Edward Clancy (cardinal)

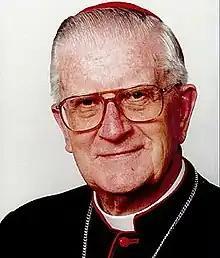

Edward Bede Clancy AC (13 December 1923 – 3 August 2014) was an Australian Catholic bishop and cardinal. He was the seventh Catholic Archbishop of Sydney from 1983 to 2001. He was made Cardinal-Priest of Santa Maria in Vallicella in 1988.